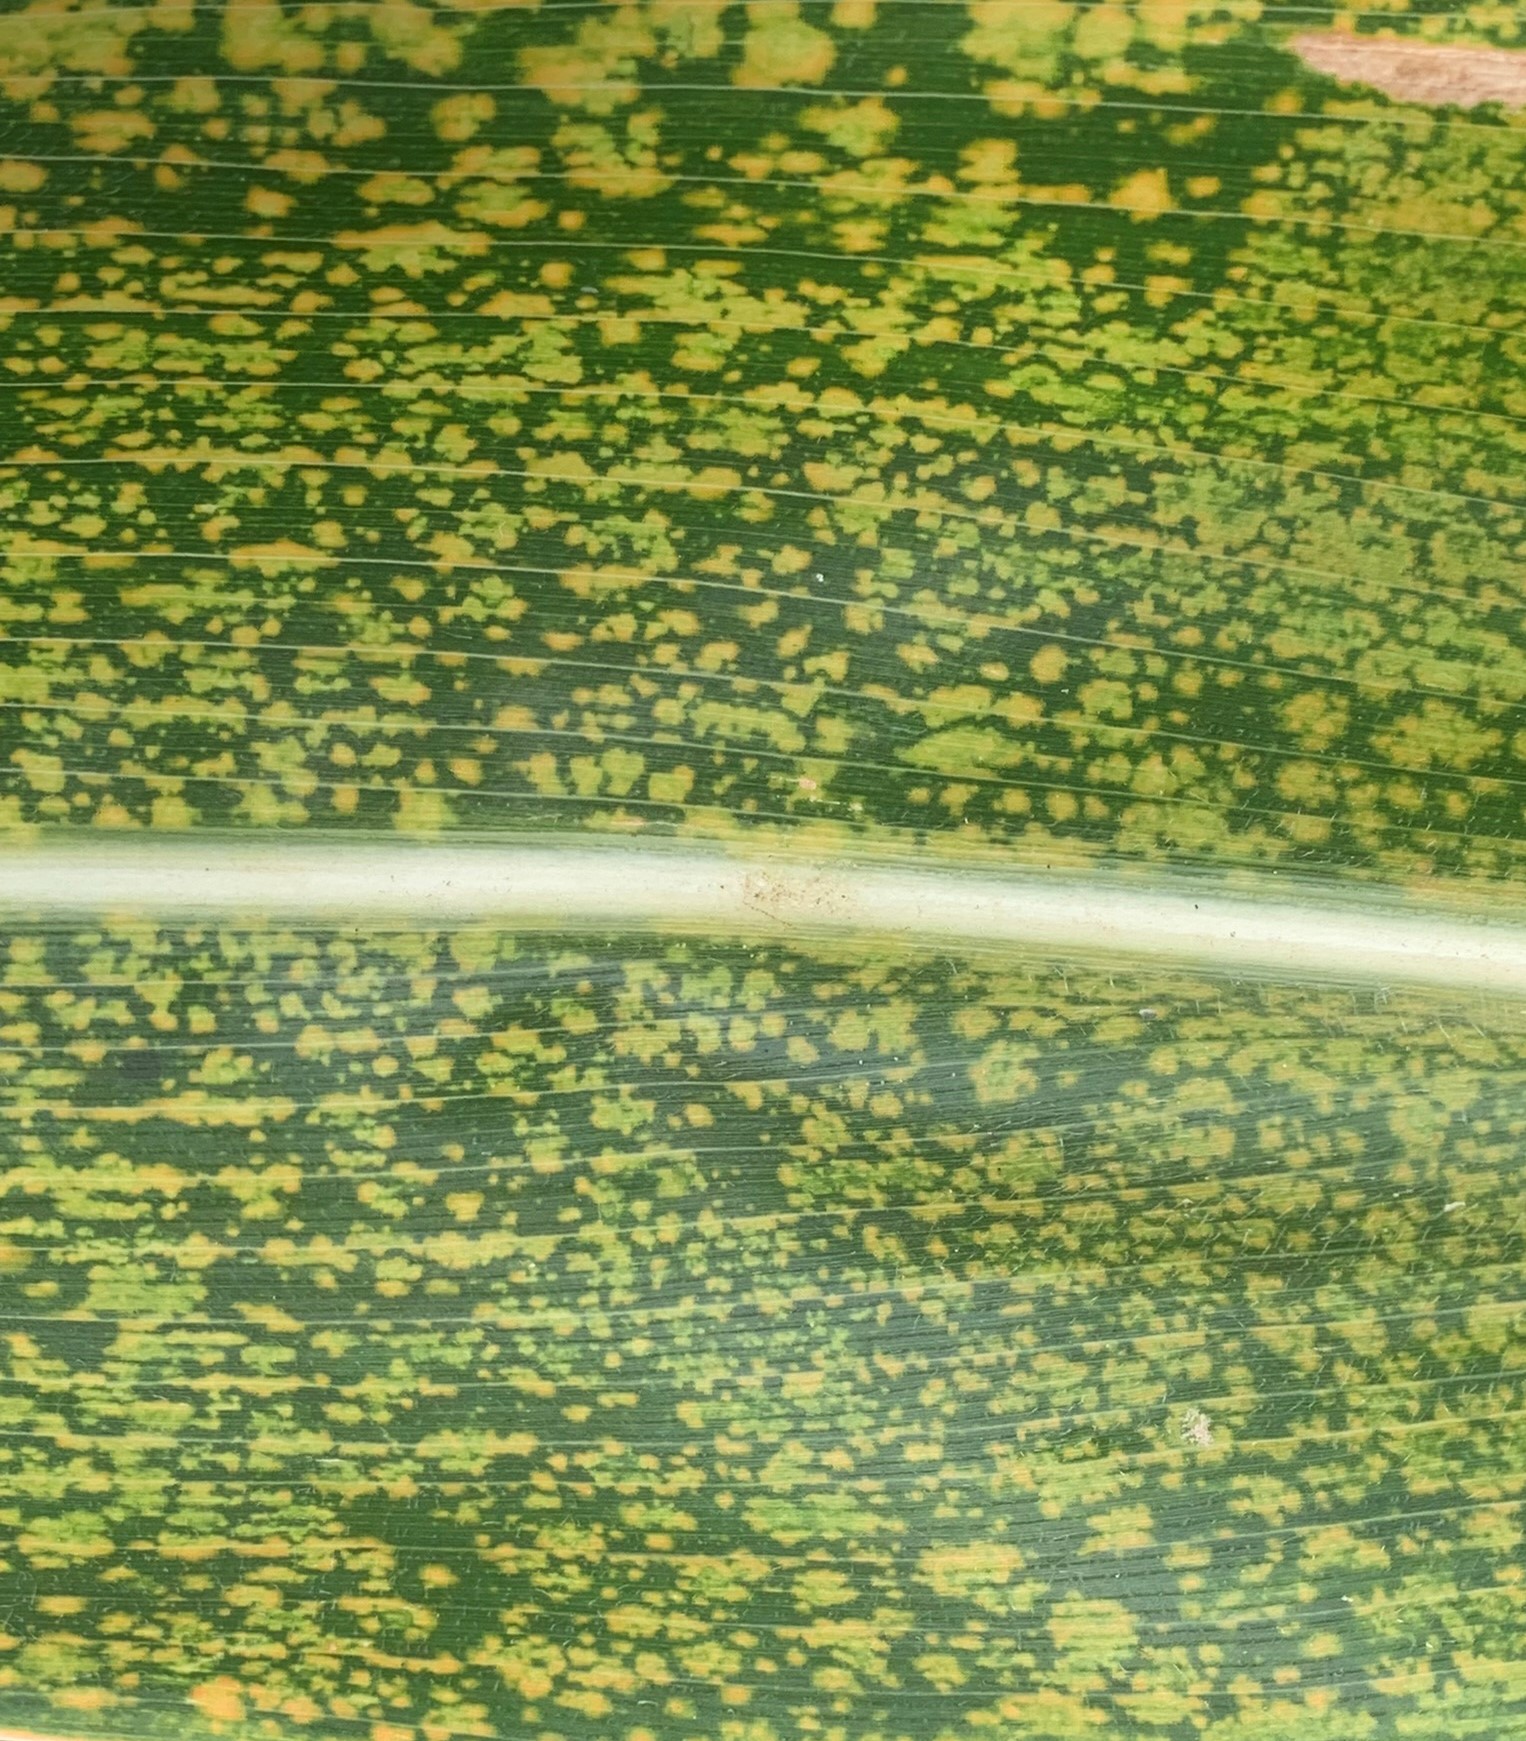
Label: MLN